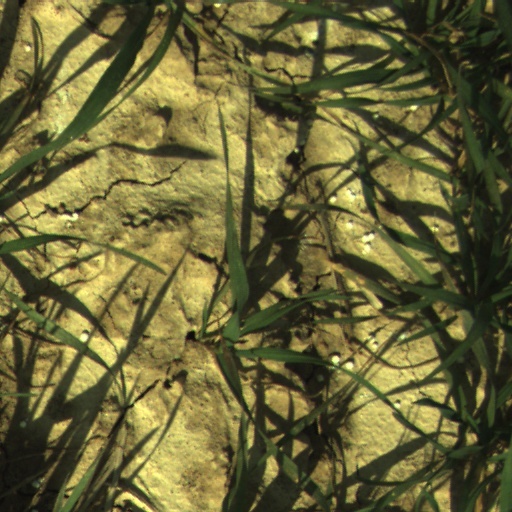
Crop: wheat